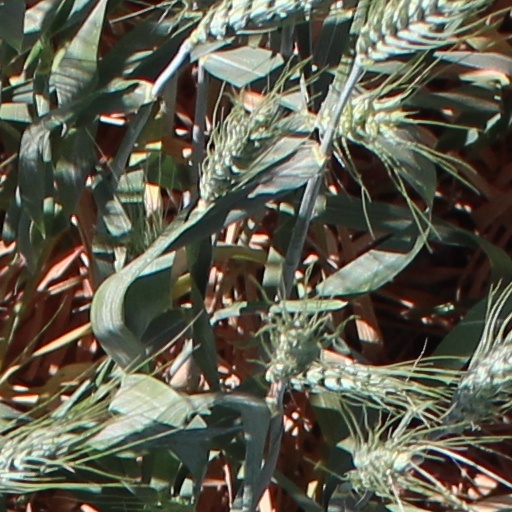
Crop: wheat